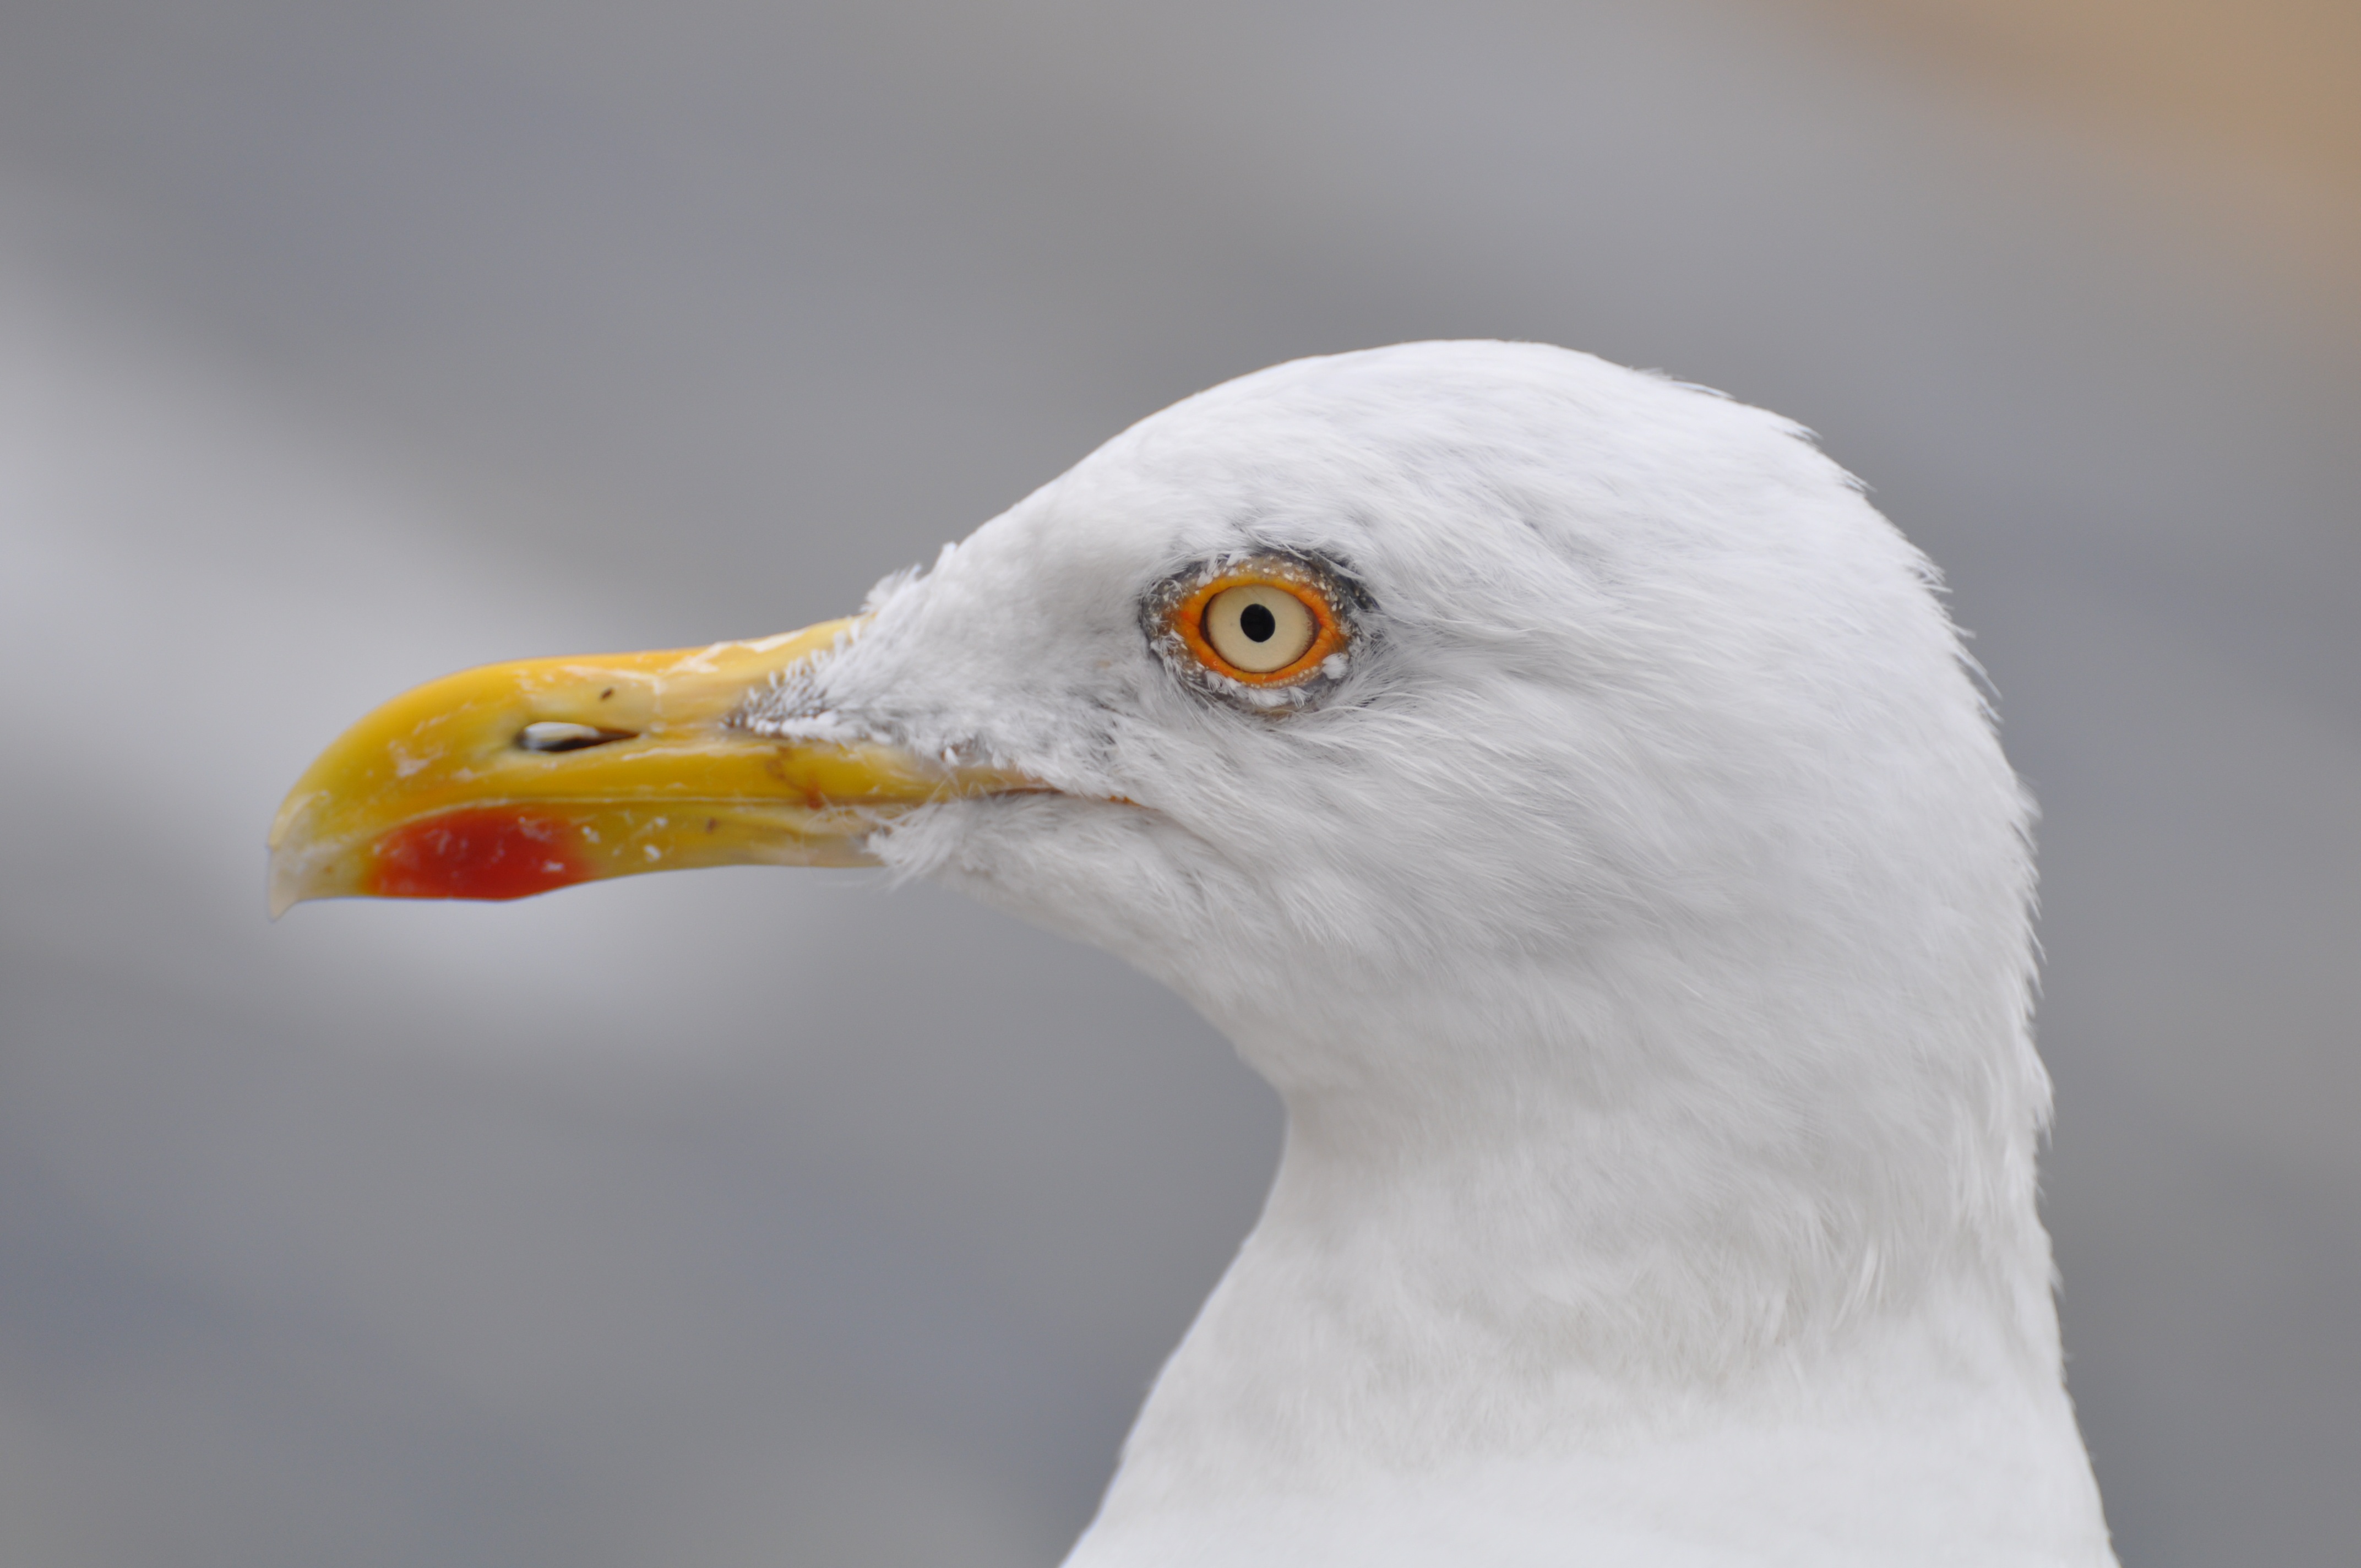
sea, nature, ocean, bird, wing, animal, seabird, seagull, gull, beak, flight, fauna, sea bird, close up, ornithology, vertebrate, charadriiformes, european herring gull